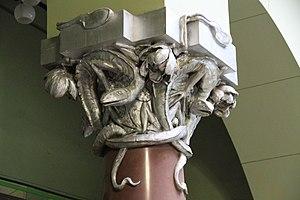
Maison Ryabushinsky. Escalier
L'hôtel particulier Riabouchinski est une villa de style art nouveau construite en 1900-1903 à Moscou. Cet édifice classé à la liste du patrimoine protégé abrite aujourd'hui le musée Gorki. L'entrée est gratuite.